Newington railway station

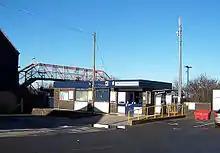
Front entrance to Newington railway station

All services at Newington are operated by Southeastern using EMUs.